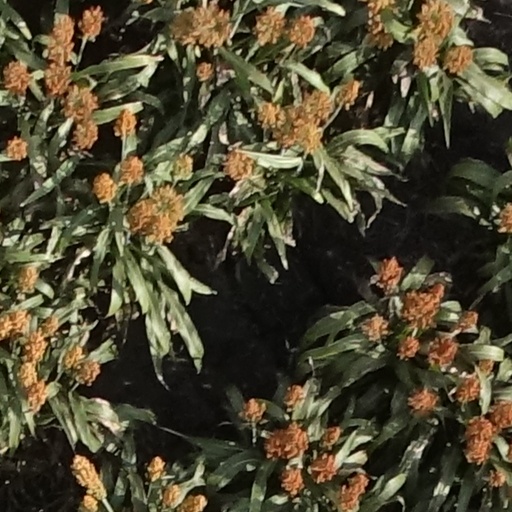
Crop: sorghum